Transfiguration (Raphael)

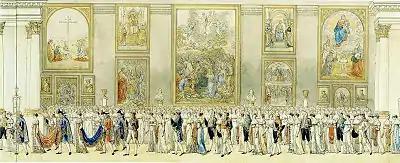
Wedding procession of Napoleon and Marie-Louise of Austria in 1810 (detail)

Among the most sought after treasures Napoleons agents coveted were the works of Raphael. Jean-Baptiste Wicar, a member of Napoleon's selection committee, was a collector of Raphael's drawings. Baron Antoine-Jean Gros, another member, had been influenced by Raphael. For artists like Jacques-Louis David, and his pupils Girodet and Ingres, Raphael represented the embodiment of French artistic ideals. Consequently, Napoleon's committee seized every available Raphael. To Napoleon, Raphael was simply the greatest of Italian artists and "The Transfiguration" his greatest work. The painting, along with the "Apollo Belvedere", the "Laocoön", the "Capitoline Brutus" and many others, received a triumphal entry into Paris on 27 July 1798, the fourth anniversary of Maximilien de Robespierre's fall.